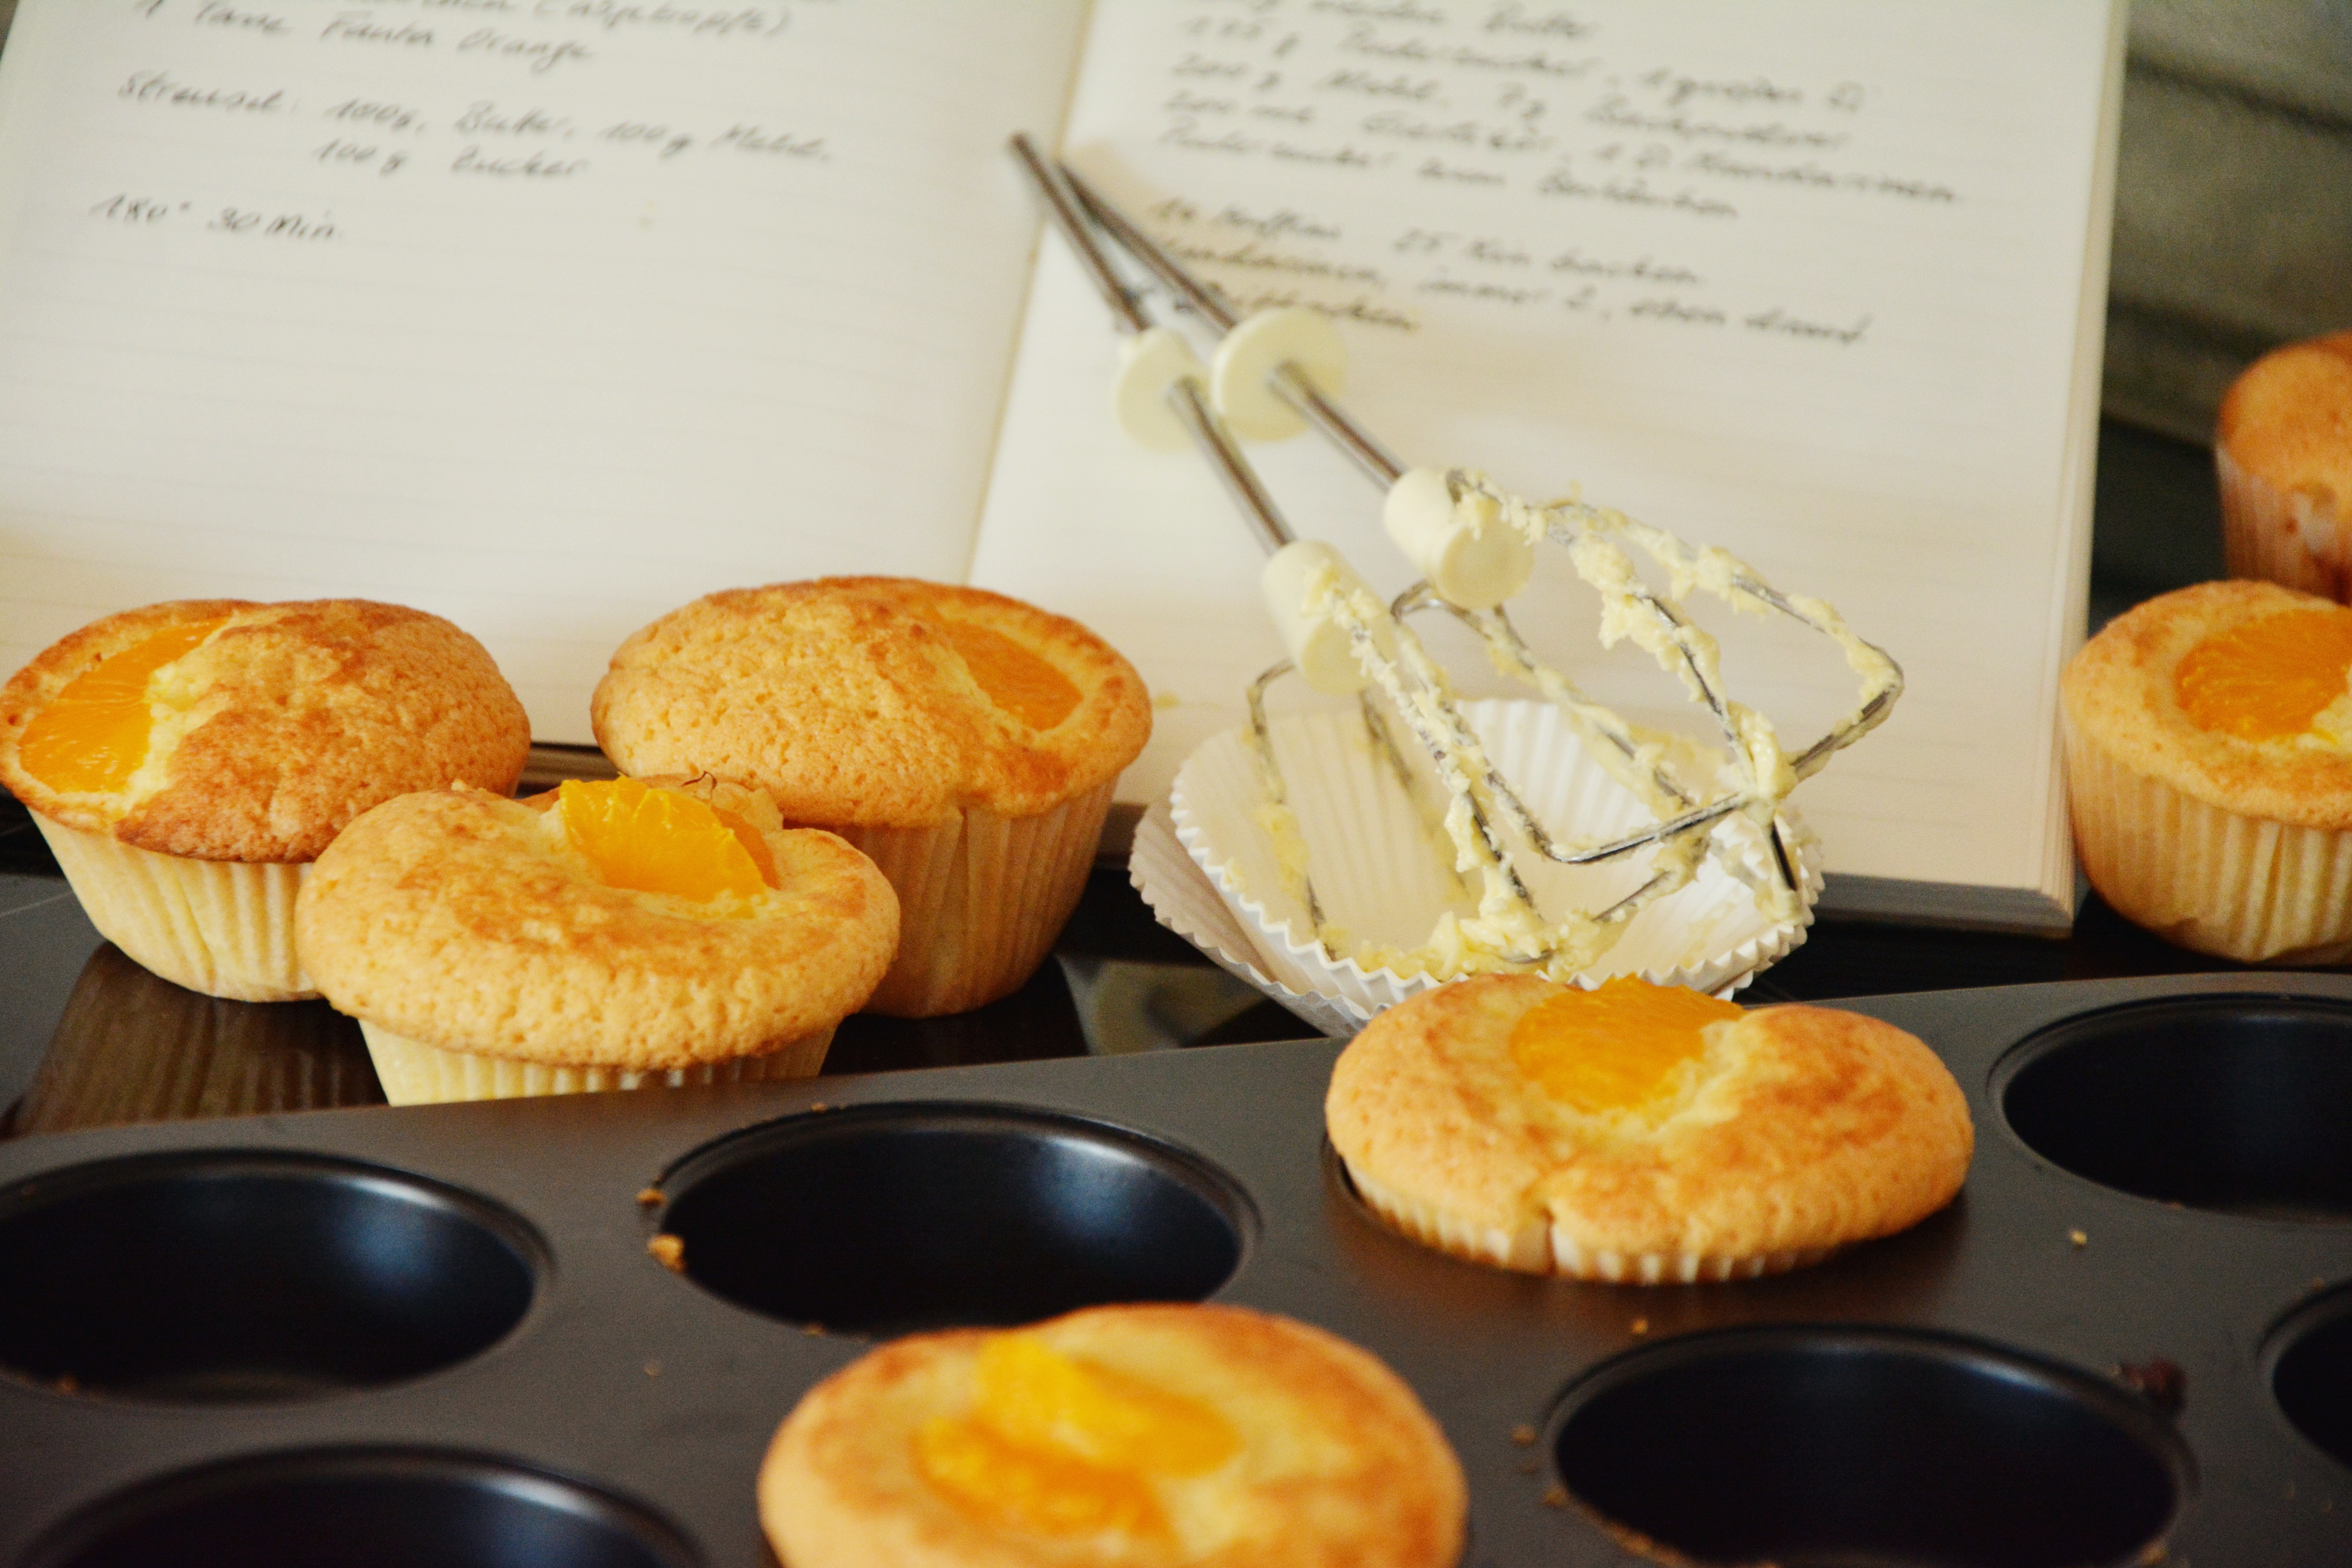
sweet, meal, food, produce, breakfast, baking, dessert, eat, delicious, cake, bakery, dough, muffin, bake, pastries, birthday, chick, cupcakes, brunch, whisk, muffins, baked goods, small cakes, muffin form, ofenwarm, pastry art